1991 Bud 500

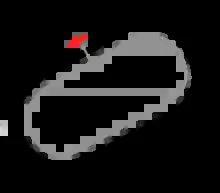
The layout of Bristol International Speedway, the venue where the race was held.

The Bristol Motor Speedway, formerly known as Bristol International Raceway and Bristol Raceway, is a NASCAR short track venue located in Bristol, Tennessee. Constructed in 1960, it held its first NASCAR race on July 30, 1961. Despite its short length, Bristol is among the most popular tracks on the NASCAR schedule because of its distinct features, which include extraordinarily steep banking, an all concrete surface, two pit roads, and stadium-like seating. It has also been named one of the loudest NASCAR tracks.